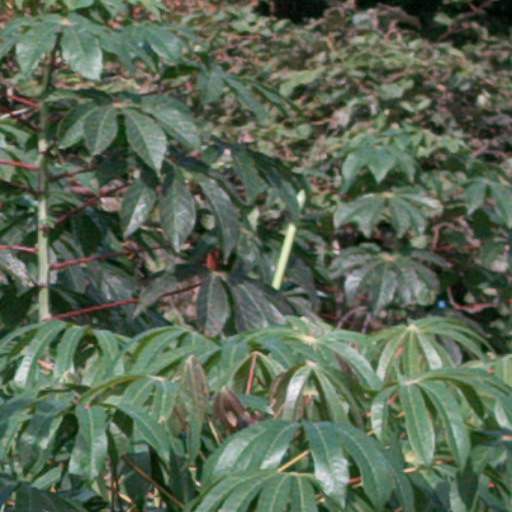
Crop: cassava